Baijiu

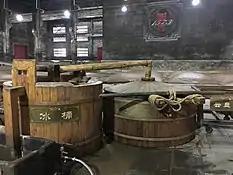
A "Guojiao" distillery, featuring apparatus for traditional baijiu distillation.

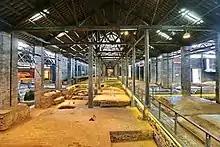
Shuijing Fang distillery remains in Chengdu, Sichuan. Each baijiu distillery has its own qu which contains a specific microbiome that would develop their branded flavor profile. The troughs in which qu is cultured are traditionally an inseparable part of the distillery.

No exact dates are known for the invention of the modern form of baijiu as it emerged gradually with the historical development of distillery technology.